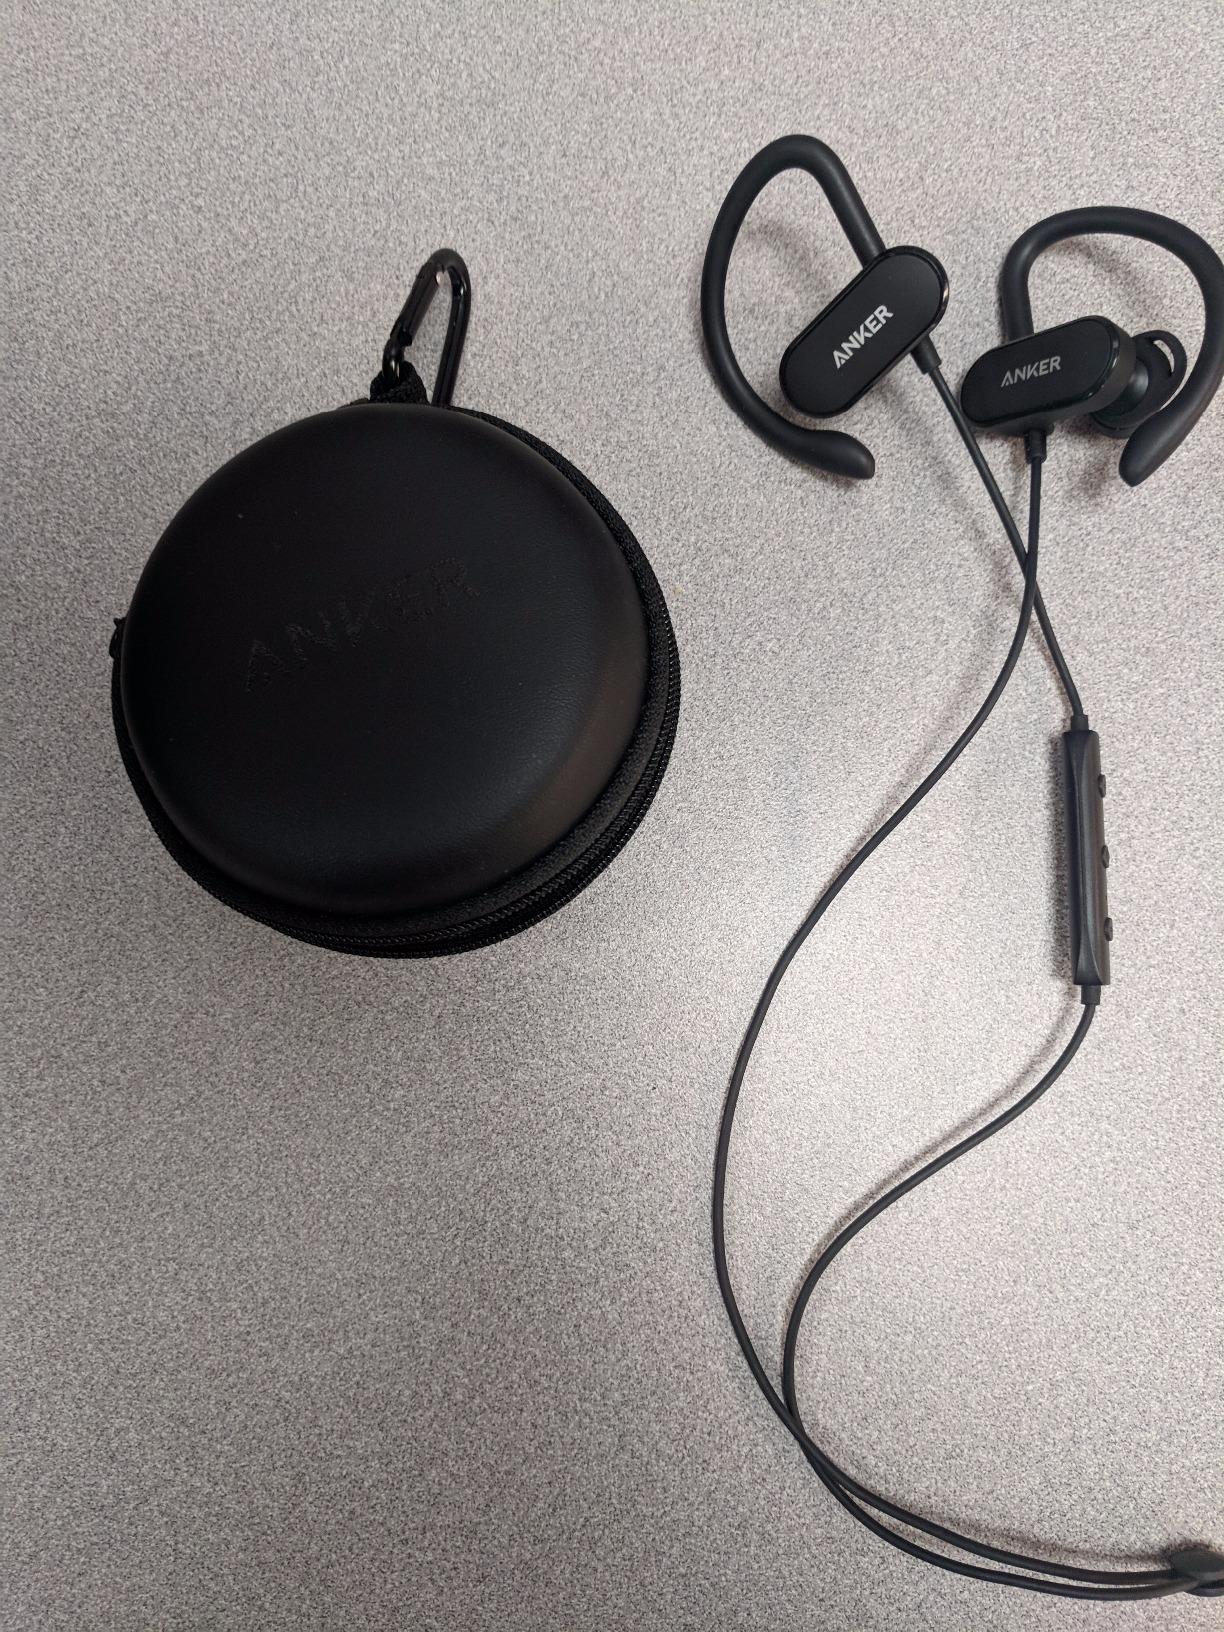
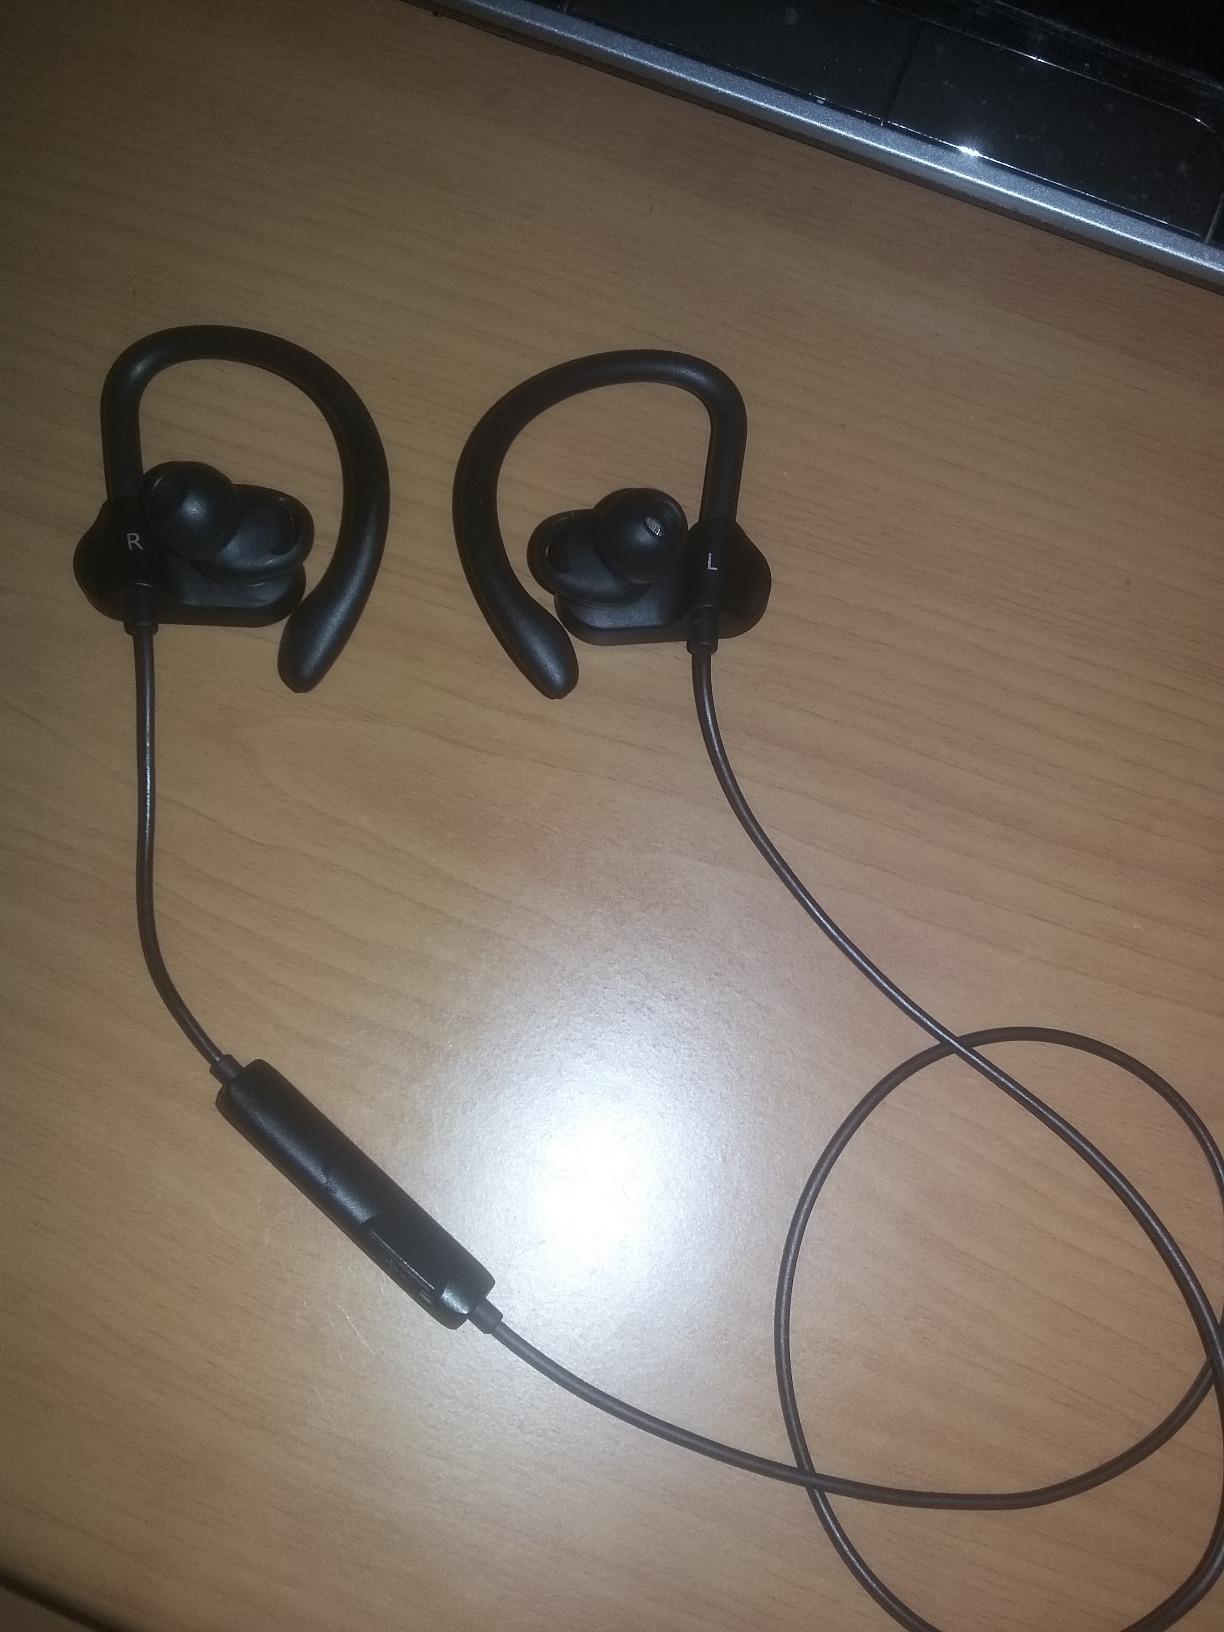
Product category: headphones
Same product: yes